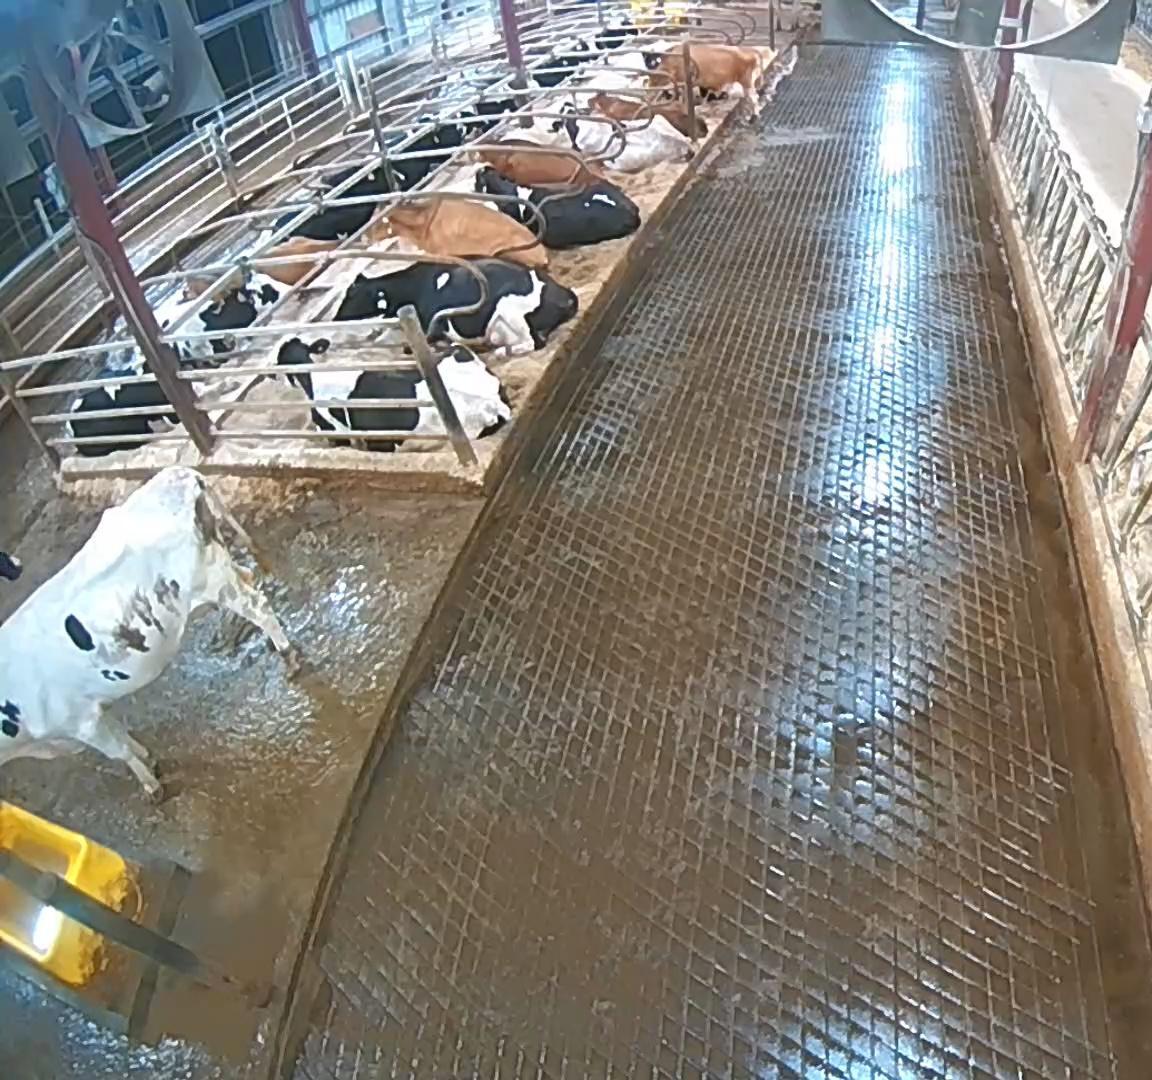
Number of cows: 16